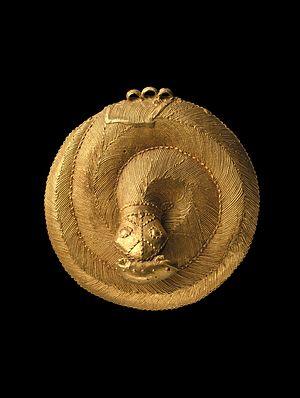
Charles Ratton, né le 11 mars 1895 à Mâcon et mort le 21 juillet 1986 à Villefranche-sur-Mer, est un collectionneur, un marchand d'art et un galeriste, qui se passionna dans l'entre-deux-guerres pour les arts dits « primitifs » et contribua à les faire connaître. Par ses recherches, il a changé le regard sur ces œuvres. Il participa également après la Seconde Guerre mondiale à l'émergence de l'art brut.
Les Ébriés sont une ethnie de Côte d'Ivoire. Initialement appelés « Tchaman » ou peuple « atchan » entendons « ceux qui ont été choisis, ou les élus », le nom "Ébrié" leur fut donné par leurs voisins Abourés de Moossou, par raillerie qui signifie « les gens faisant preuve d'ignominie » et ce à la suite d'une guerre perdue par ces derniers. À leur tour les Ebriés les appelaient "Kôrôman" qui signifie « les gens sales » en ébrié.